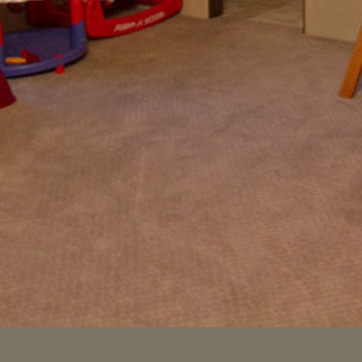
Material: carpet